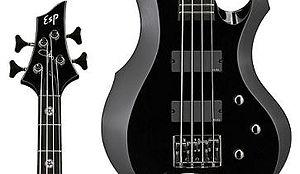
Tom Araya, né Tomás Enrique Araya Díaz le 6 juin 1961 à Viña del Mar, au Chili, est un musicien américain d'origine chilienne surtout connu comme le bassiste et chanteur du groupe de thrash metal Slayer.
Tom Araya, né Tomás Enrique Araya Díaz le 6 juin 1961 à Viña del Mar, au Chili, est un musicien américain d'origine chilienne surtout connu comme le bassiste et chanteur du groupe de thrash metal Slayer.